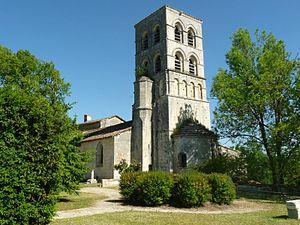
église de Sers, Charente, France